Cub Scouts (The Scout Association)

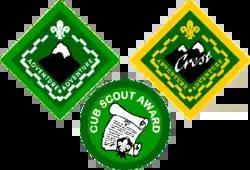
The Cub Scout Progressive Training Awards used from 1990 to 2003

Around a decade after the report in 1978 a major review of the Arrow Scheme was carried out. It was deemed that the choice of activities was too narrow for the Cub Scouts so the scheme was expanded dramatically. One hundred different activities were put into four different areas (Discovering, Growing Up, Sharing and Thinking) with Cubs having to pick three different activities from each of the four areas for each arrow award meaning that Cubs completed 36 activities during their full time in the section. The developed arrow activities were meant to be chosen by the Cub themselves, so they would have some personal choice in what they did, and had the benefit of not holding a Cub back if they missed a week when a compulsory activity was run - instead they would have been able to pick up another activity in the same area a few weeks later. It was also meant to benefit packs with a poor Cub/Leader ratio as one activity could be run for all ages of the pack and would be able to tick off activities for any level of award as the three awards shared a common activity list.